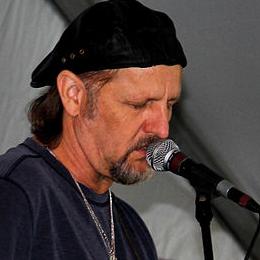
Age: 56